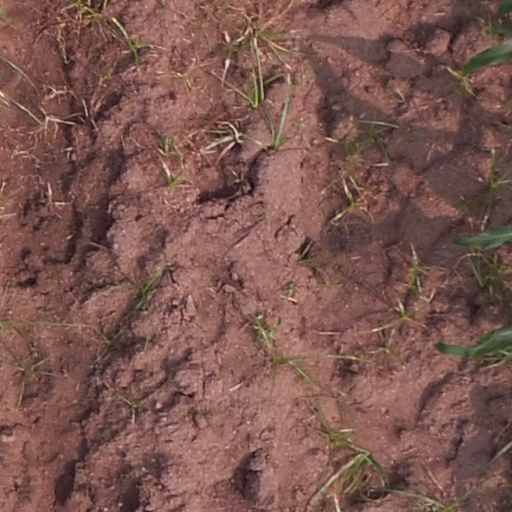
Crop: maize; corn